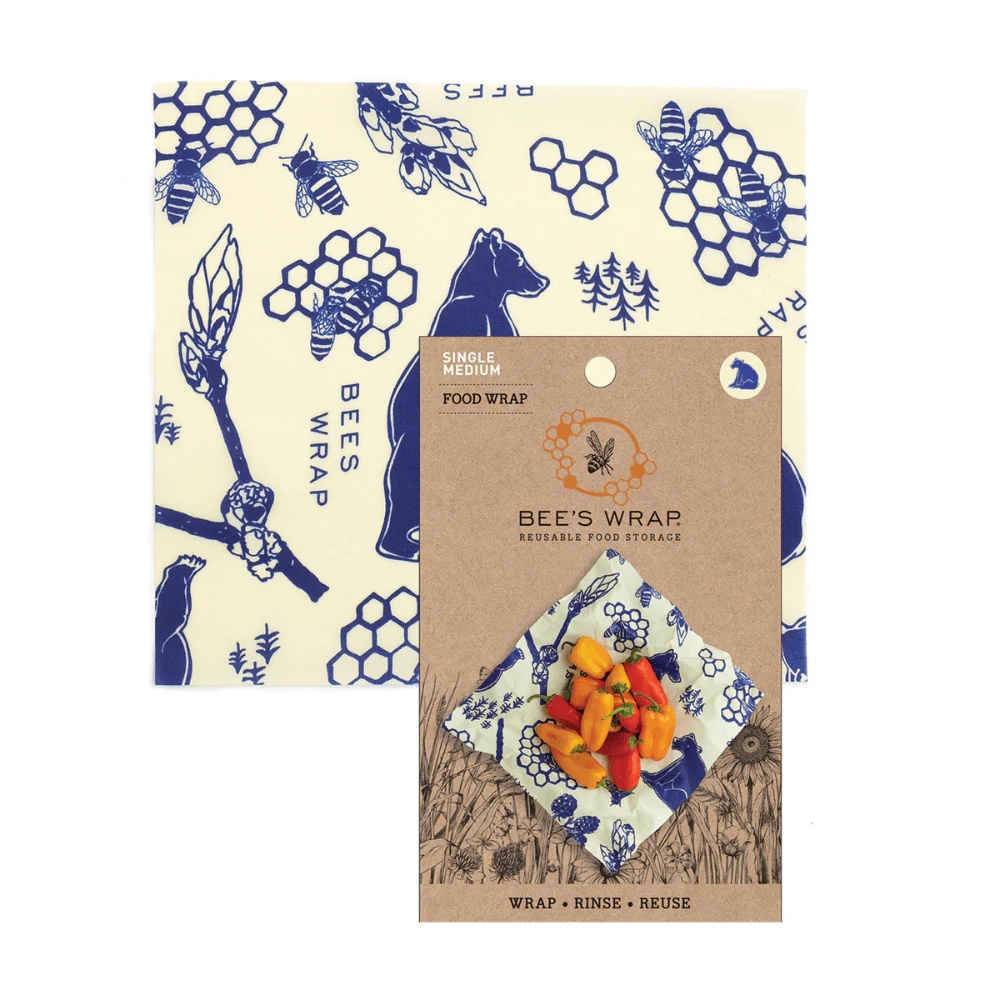
BEE'S WRAP MEDIUM BEES & BEARS
An easy, everyday solution to reduce plastic and food waste. Our bestselling medium beeswax food wrap works wonders to keep cheese fresh, bundle up baked goods, and pack snacks on the go. Pack Contains: 1 x Medium Wrap (10" x 11")
Brand: Bee's Wrap
Category: Home & Garden > Kitchen & Dining > Food Storage > Food Wraps